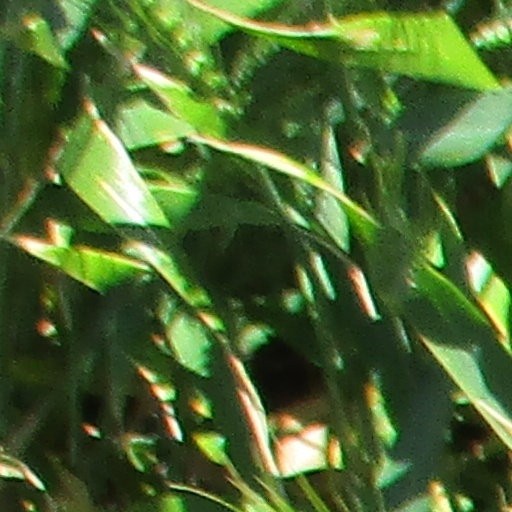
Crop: wheat